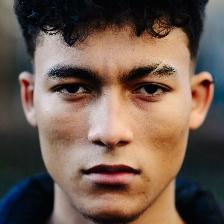
Label: faces